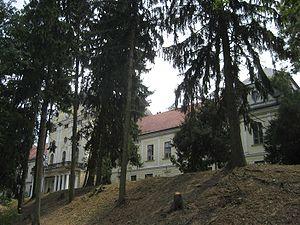
Virovitica est une ville et une municipalité située en Slavonie, dans le comitat de Virovitica-Podravina, en Croatie. Au recensement de 2001, la municipalité comptait 22 618 habitants, dont 92,60 % de Croates et la ville seule comptait 15 689 habitants.